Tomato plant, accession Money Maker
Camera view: vertical (180 deg); turntable rotation: 30 degrees
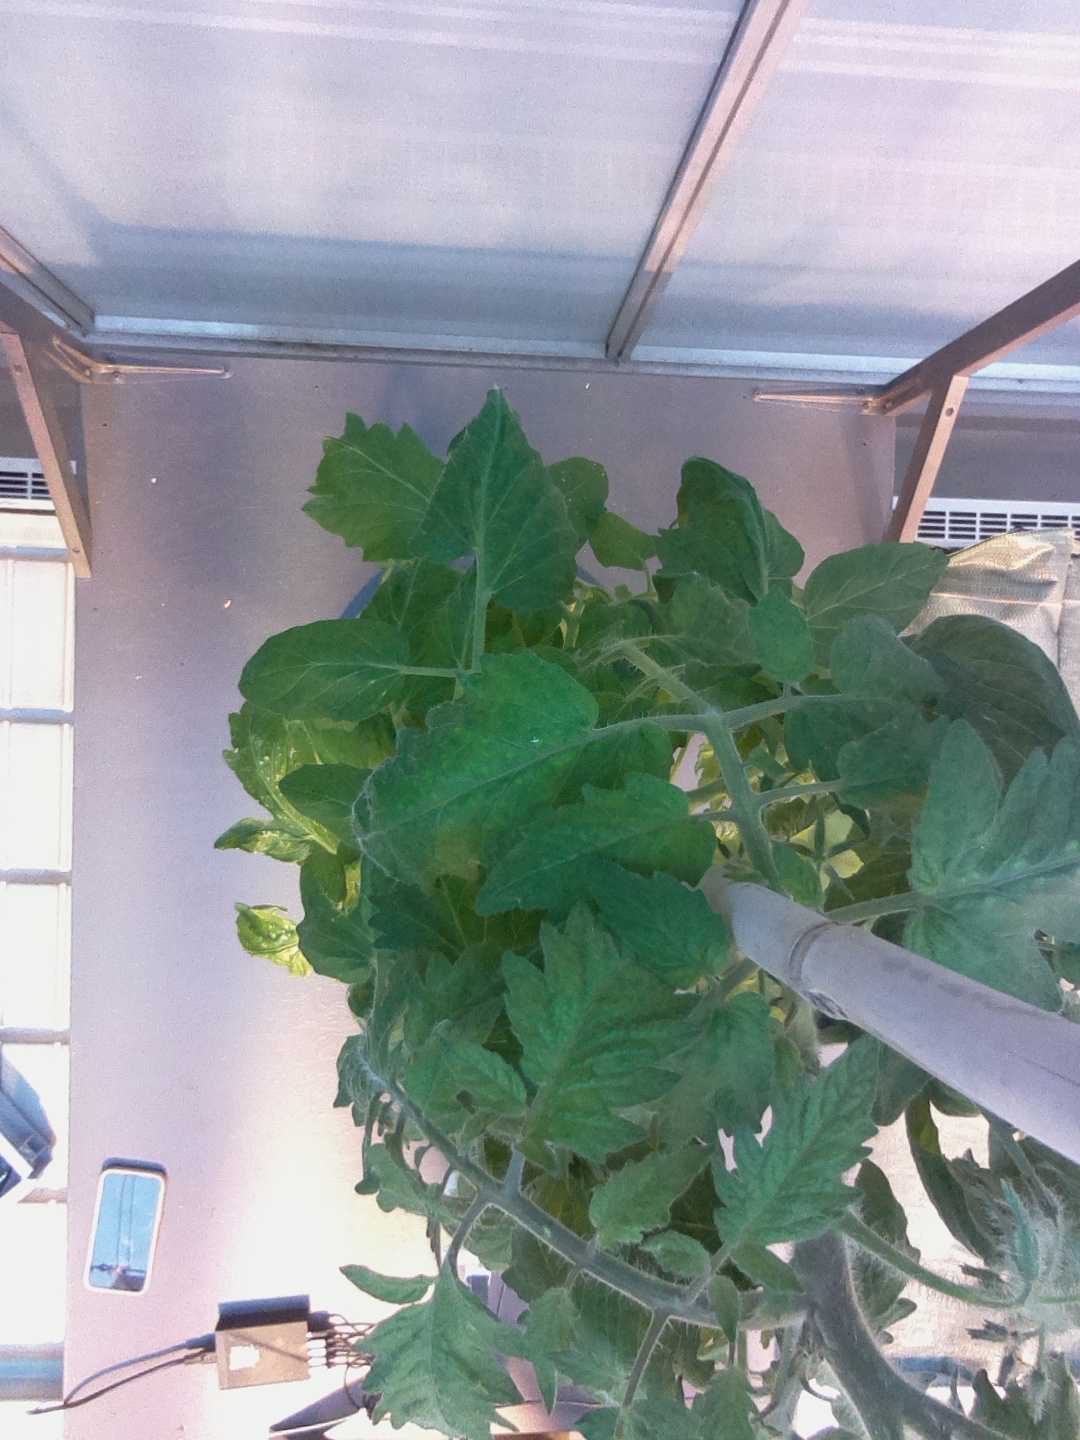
BBCH growth stage 64: 40%-50% of flowers open